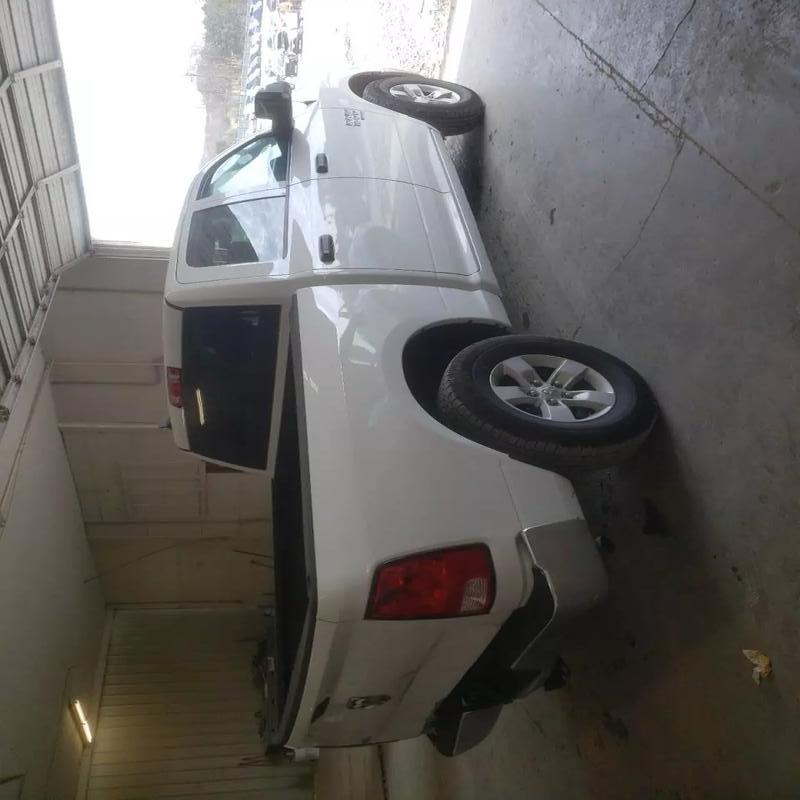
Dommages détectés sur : malle, pare-choc arrière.
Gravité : mineur